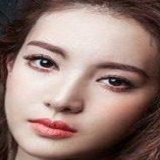
diễn viên Kim Thần